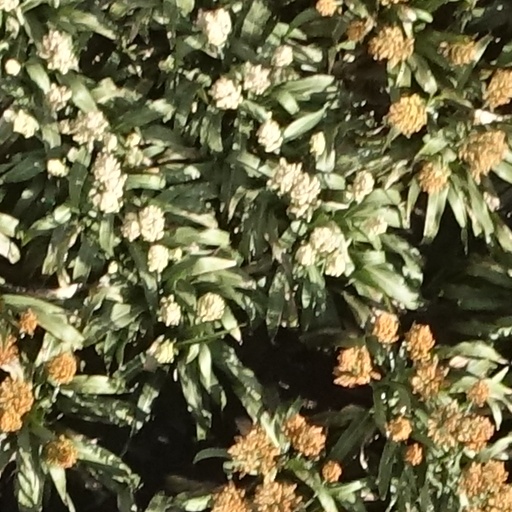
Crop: sorghum